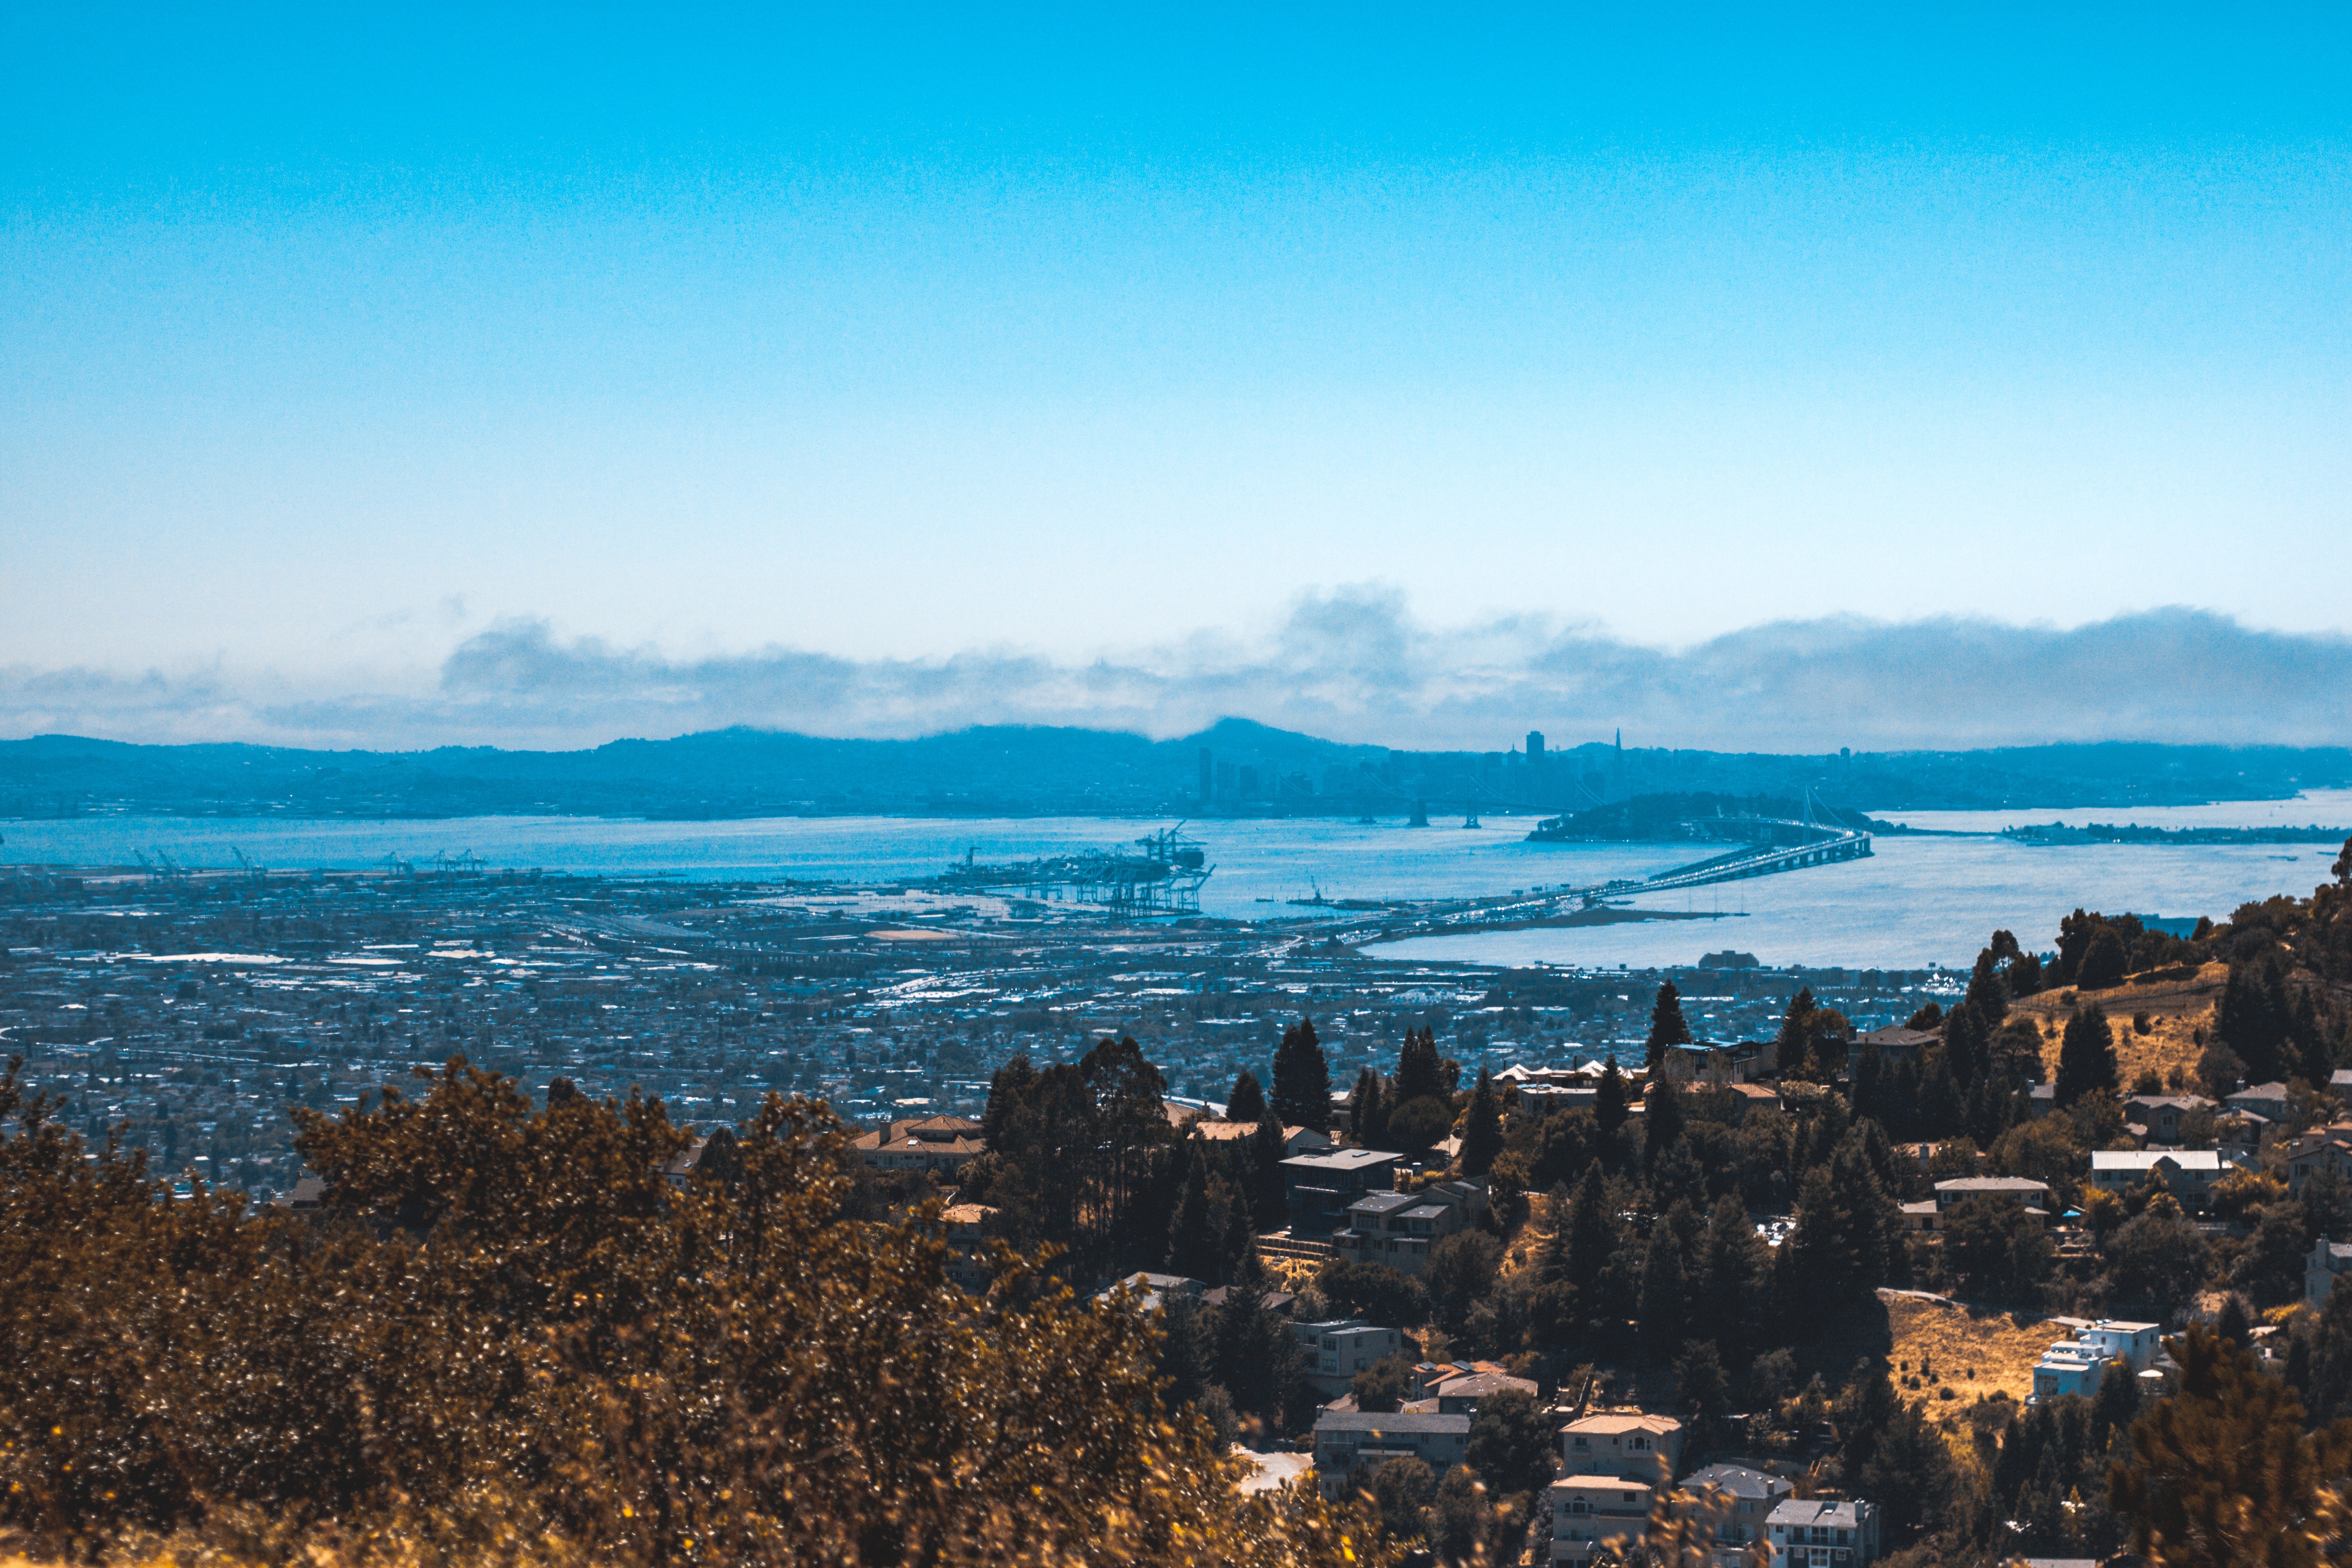
beach, landscape, sea, coast, ocean, horizon, mountain, cloud, sky, sunrise, sunset, morning, hill, shore, lake, dawn, panorama, cliff, dusk, evening, bay, terrain, body of water, cape, landform